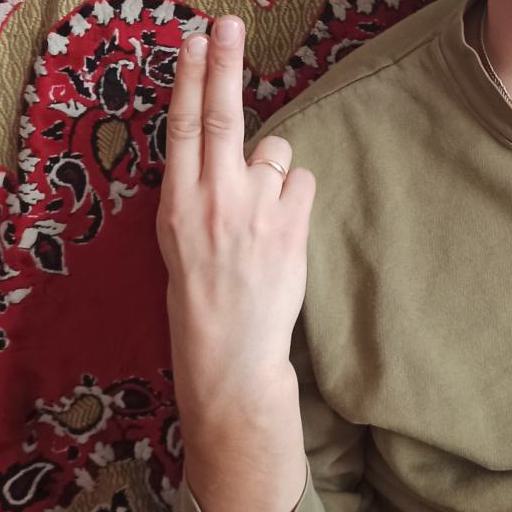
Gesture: two_up_inverted